Folklore Museum of the Florina Culture Club

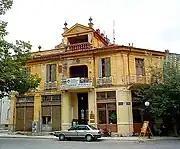
Outside view of the Museum

The Florina Culture Club was founded in 1980, originally as a film club. It later branched out into other activities, one of which was the founding of the Folklore Museum in the former Diethnes Hotel, a building in the eclectic style in the city centre.